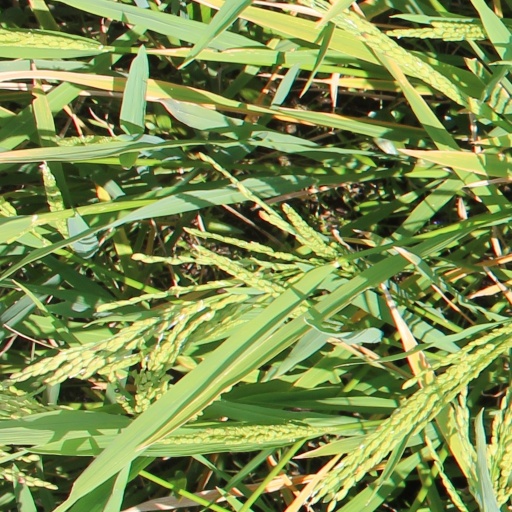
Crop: rice